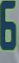
Number: 6